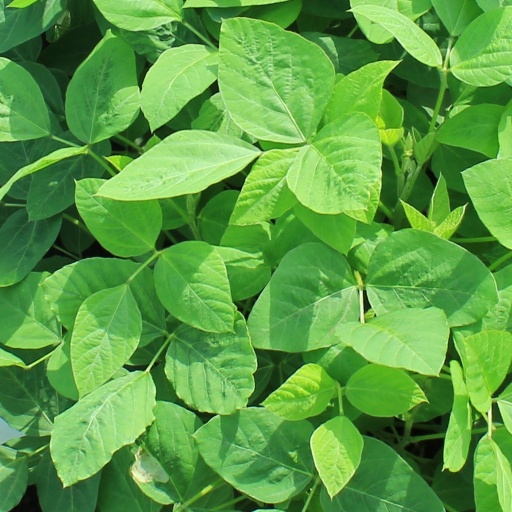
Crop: soybean